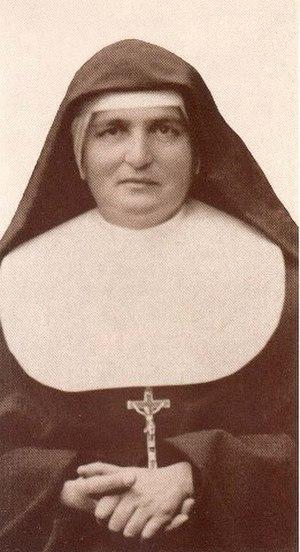
Cette liste de saints concerne les saints, bienheureux, et vénérables reconnus comme tels par l'Église catholique, ayant vécu au XXᵉ siècle. Sur cette période, l'Église a donné comme modèles évangéliques 152 saints et 2 038 bienheureux.
Madeleine Morano Chieri, 15 novembre 1847 - Catane, 26 mars 1908 est une religieuse catholique italienne membre des Sœurs Salésiennes et vénérée comme bienheureuse par l'Église catholique.